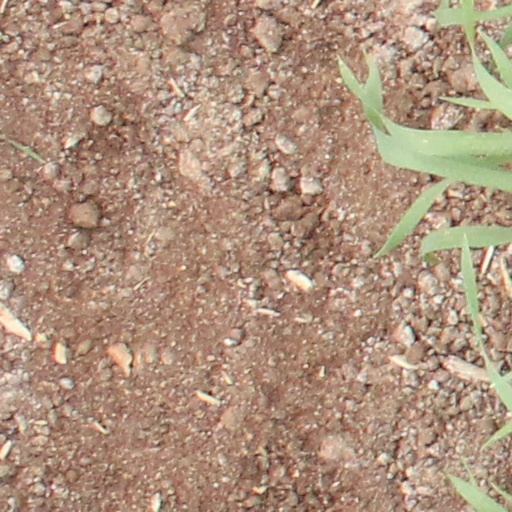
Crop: wheat